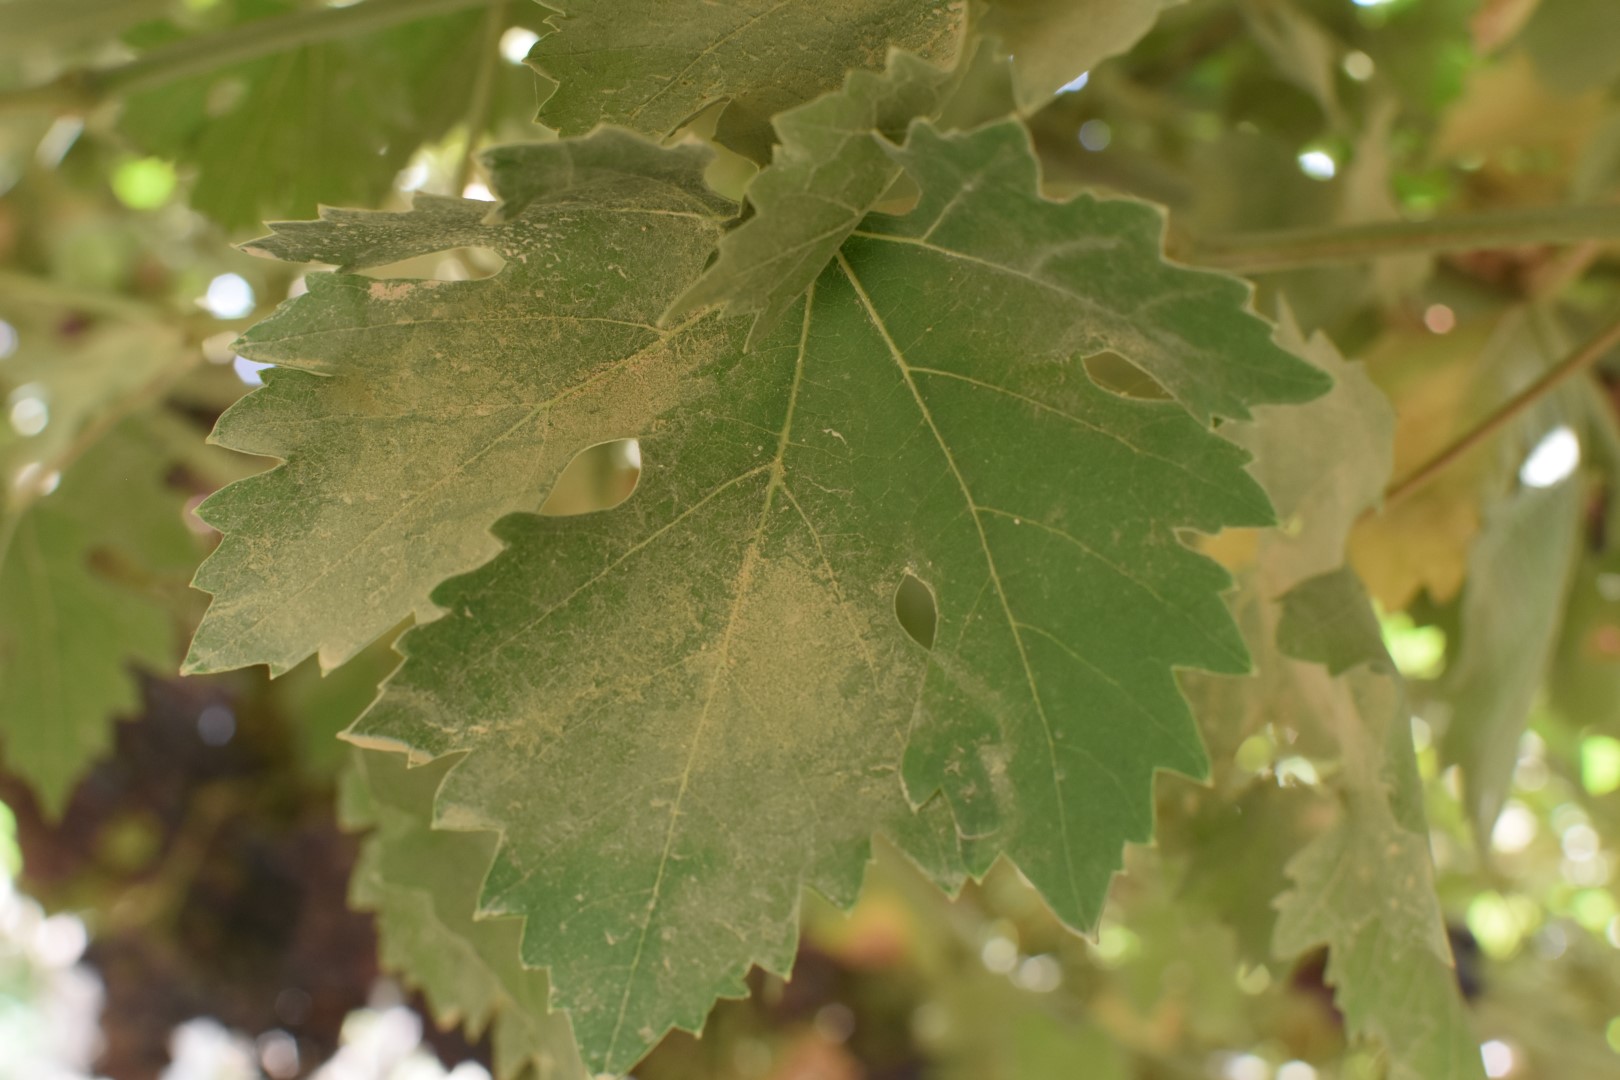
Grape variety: Riasi